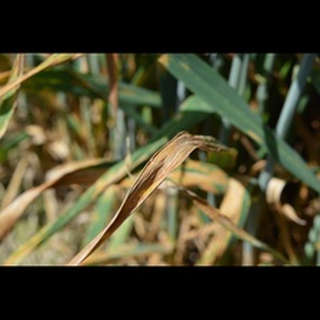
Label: wheat_septoria